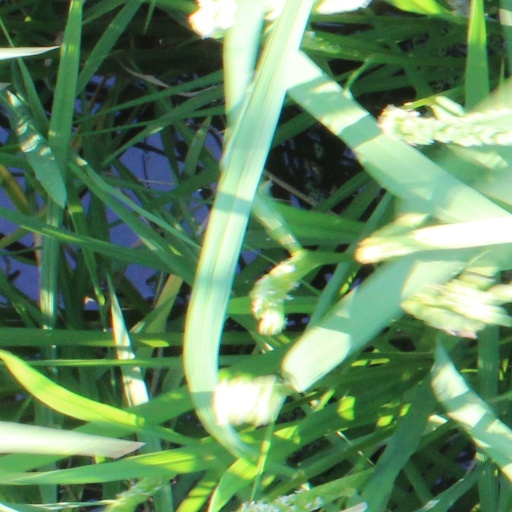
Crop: rice